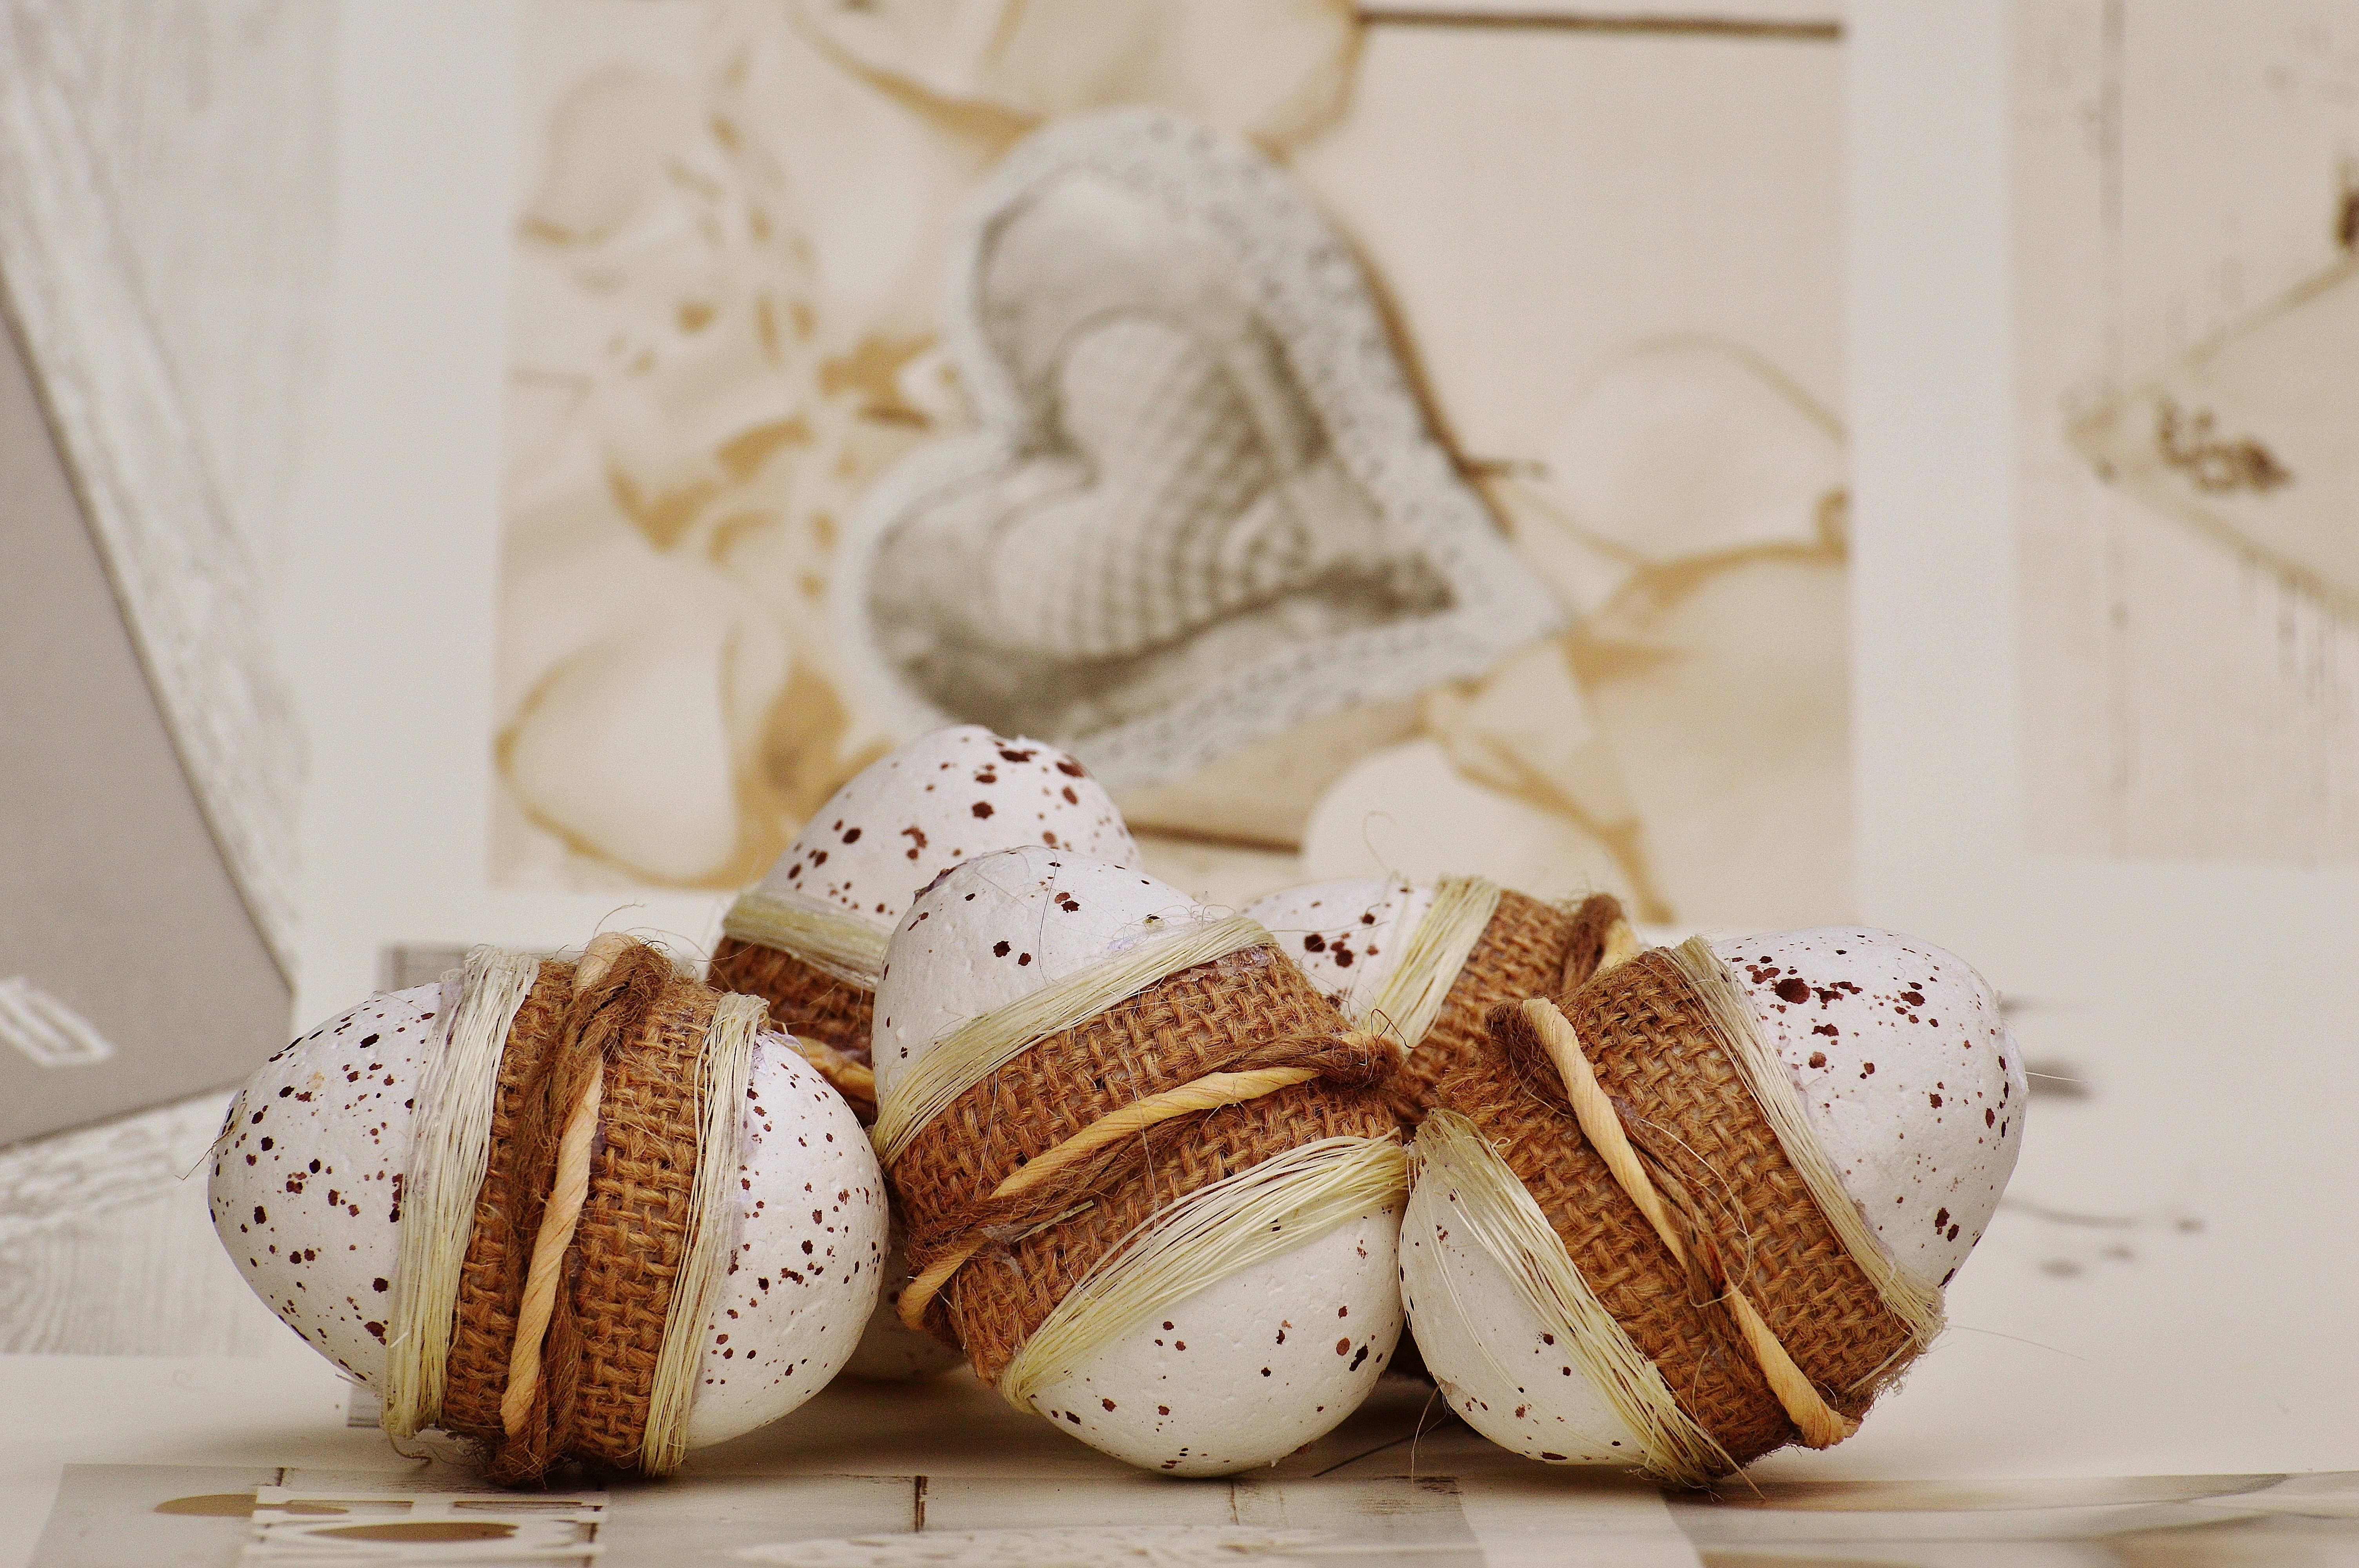
decoration, pattern, food, baking, close, egg, art, design, easter, greeting card, easter eggs, happy easter, easter decorations, easter greeting